Carlos Jaschek

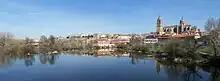
The Jascheks retired to Salamanca, Spain, in 1993.

In 1993, the Jascheks retired from Strasbourg Observatory. Due to poor health, they moved to Salamanca (Spain) to live with their daughter's family, and continued their scientific activities from their new location. The couple has been described as "inseparable in their life and in their work". Mercedes Jaschek died on November 21, 1995, and he was deeply impacted by the loss.